Straw wine

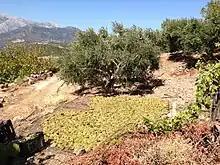
Muscat grapes drying in the sun

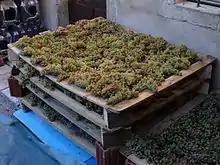
Grapes laid out to dry

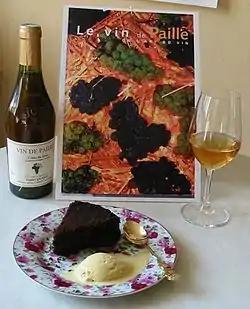
Vin de Paille

Straw wine, or raisin wine, is a wine made from grapes that have been dried off the vine to concentrate their juice. Under the classic method, after a careful hand harvest, selected bunches of ripe grapes will be laid out on mats in full sun. (Originally the mats were made of straw, but these days the plastic nets used for the olive harvest are likely to be used). This drying will probably be done on well exposed terraces somewhere near the winepress and the drying process will take around a week or longer.